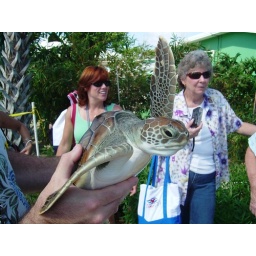
Sea Turtle Farm on Grand Caymen/Tortuga(I'm the one holding the turtle here ... yes, a Hawaiian shirt in foreign waters.)